Fridays for Future

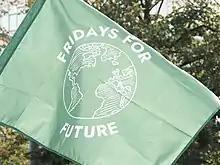
A Fridays for Future flag during a demonstration on 23 September 2022 in Germany

On 24 September 2021 strikes were scheduled in more than 1400 locations around the globe. Strikes were held in more than 90 countries with big events in Europe, America and Africa. Some of the largest demonstrations were held in Germany. Greta Thunberg addressed more than 100,000 people in Berlin and declared that "No political party is doing enough".